Pirate (dinghy)

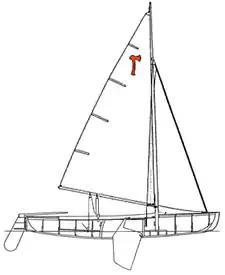

A Pirate is a type of German sailing dinghy. It was first constructed in 1935, and has no trapeze. The Pirate was designed in 1934 by the German boat builder Carl Martens. The boat was originally manufactured in solid wood, although since the 1960s glass-reinforced plastic, or a sandwich of the two, is also used. According to the regulations for this class of boat, kevlar and carbon fiber are forbidden.